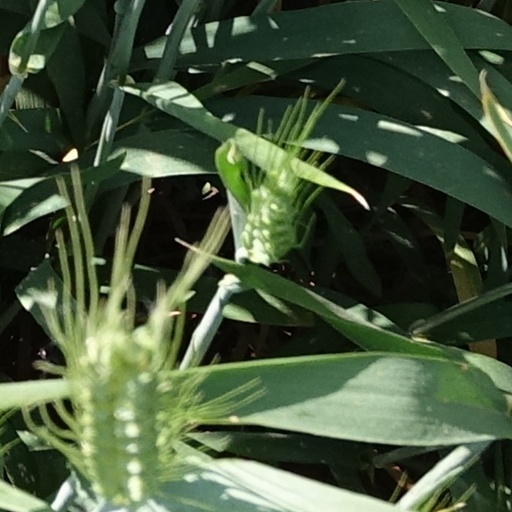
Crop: wheat